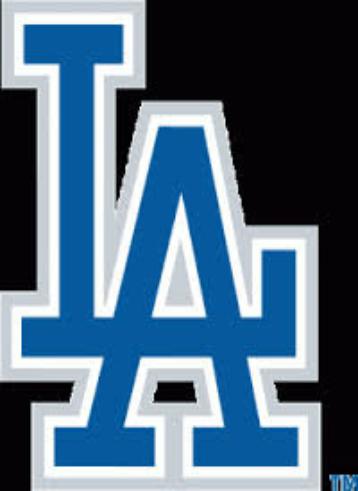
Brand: Los Angeles
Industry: Clothes